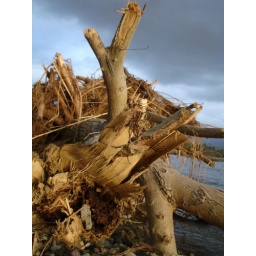
A tree by a river by my house.